Park Hotel, Preston

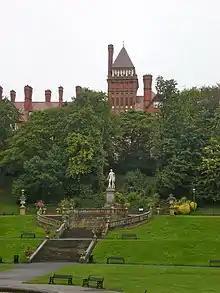
View from Miller Park

The Park Hotel was a railway-owned hotel at East Cliff, Preston, Lancashire, England, used for many years as offices, but now being restored as a hotel.